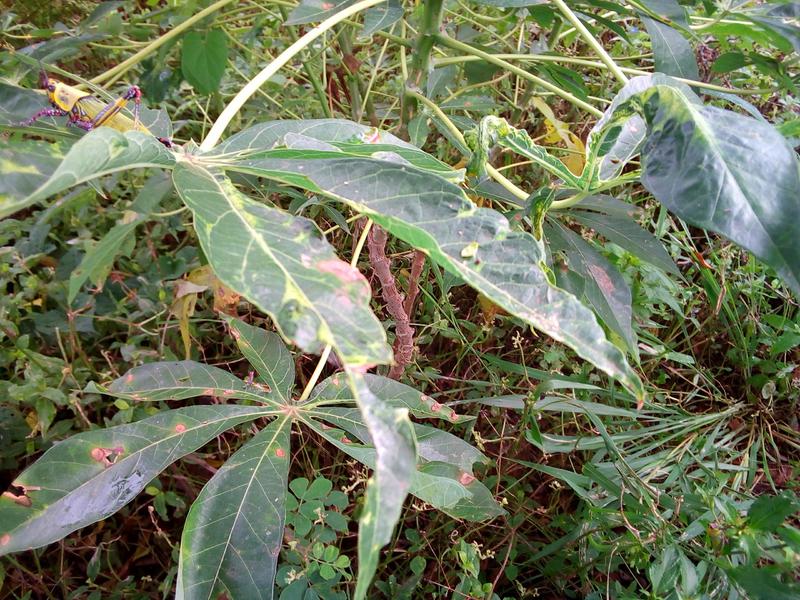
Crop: cassava
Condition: mosaic_disease